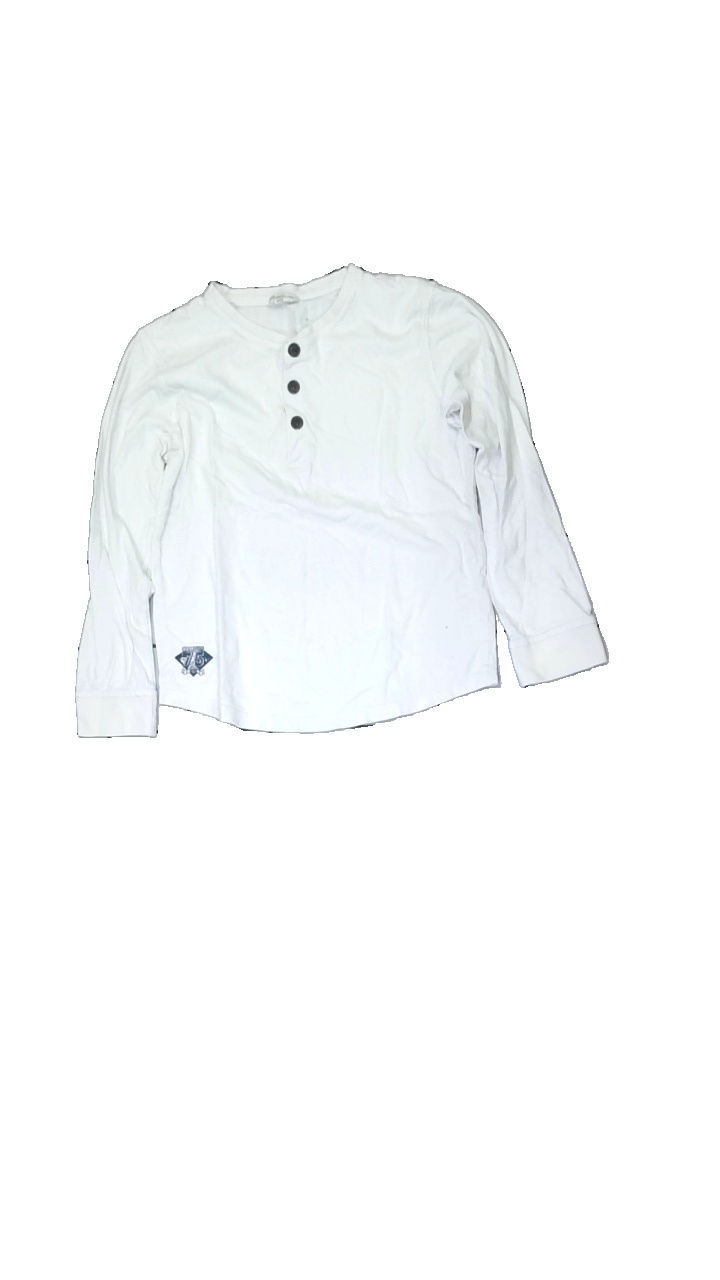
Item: Top (Children)
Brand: Lindex
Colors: White, Blue
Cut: Regular, C-collar
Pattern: Logo print
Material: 100% cotton
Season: All
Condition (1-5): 2
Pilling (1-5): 3
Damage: extra hål pga lösa trådar
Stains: Minor
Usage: Export
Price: <50